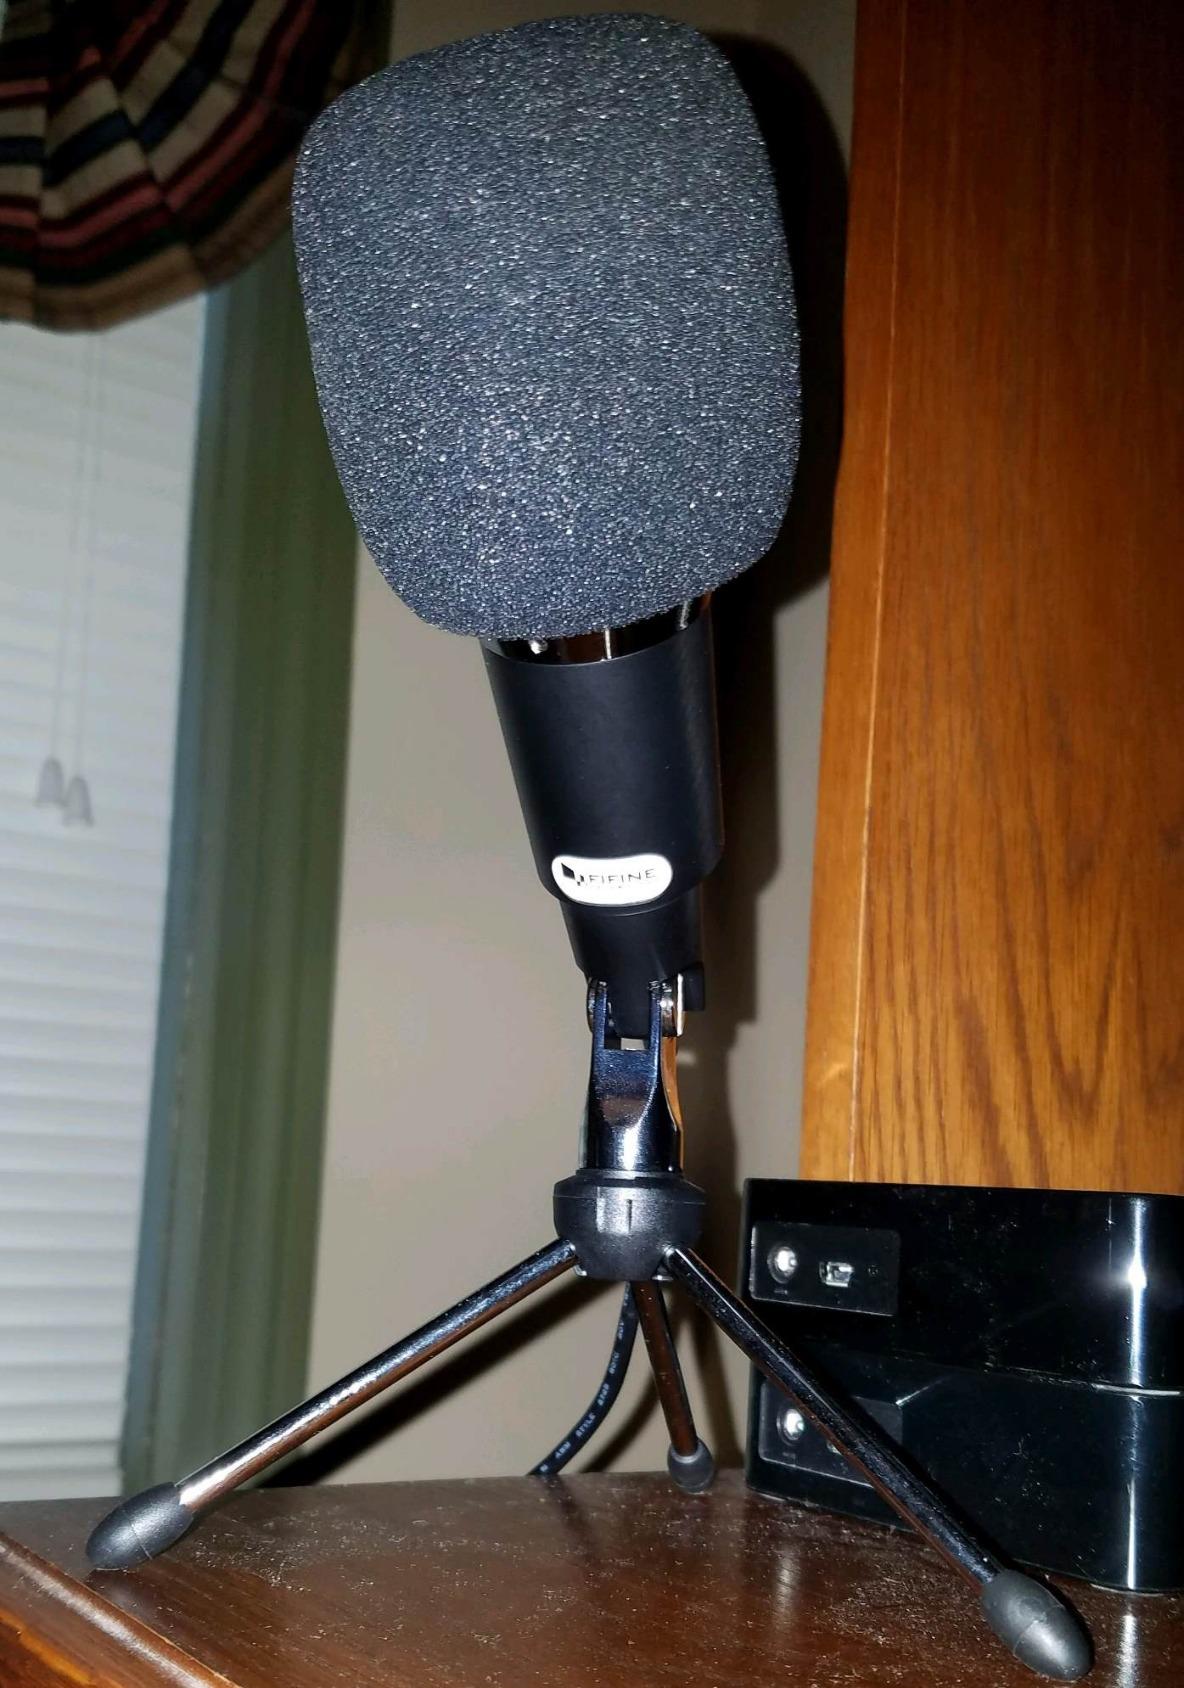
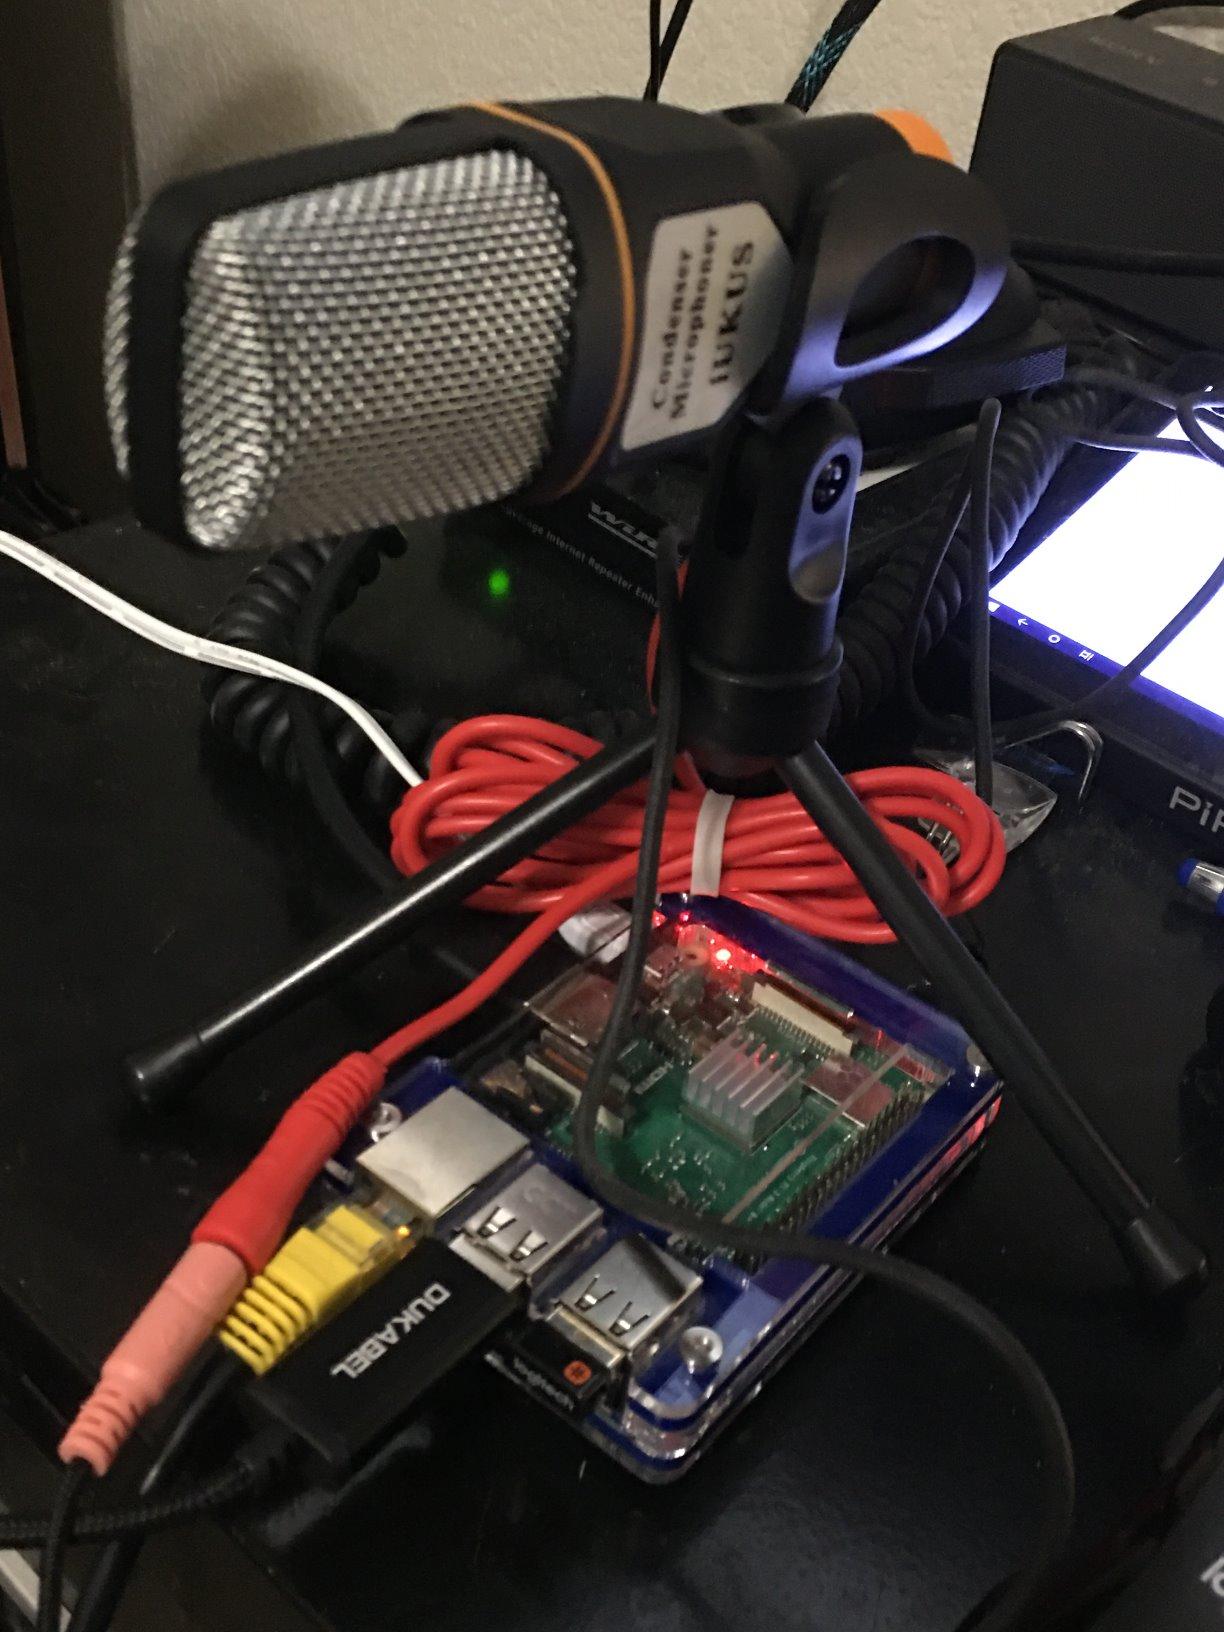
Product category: microphone
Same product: no